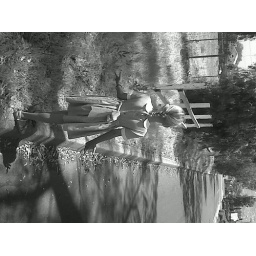
Allyshea walking down road in old lookin dress